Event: Nepal Earthquake
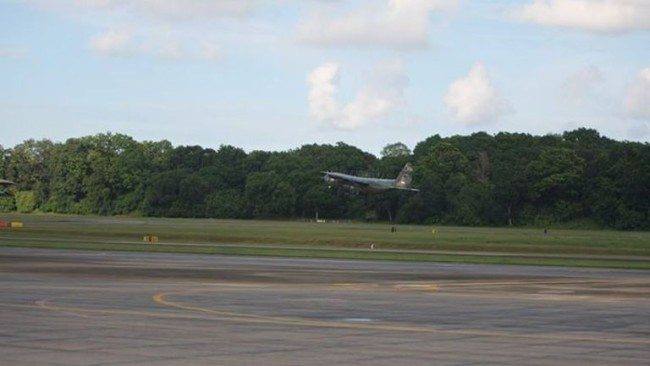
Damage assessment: no_damage